Martim Francisco Ribeiro de Andrada

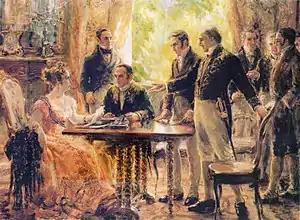
, depicting Archduchess Maria Leopoldina of Austria, acting as regent during the 2 September 1822 meeting where it was decided to support the independence of Brazil. Martim Ribeiro de Andrada is seated to her left and his brother José is standing and gesturing towards the Empress.

Martim was appointed Secretary of State of Business and Finance from 4 July 1822 to 28 October 1822 in the first cabinet of the Empire of Brazil.